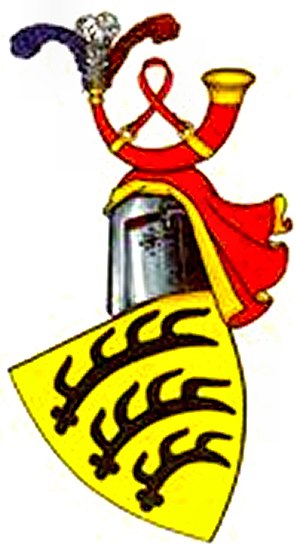
Württembergs regenter / Grever af Württemberg til 1495
Grevene af Württembergs våbenskjold
Dette er en liste over regenter i den tyske stat Württemberg, frem til det regerende dynasti blev afsat i 1918.